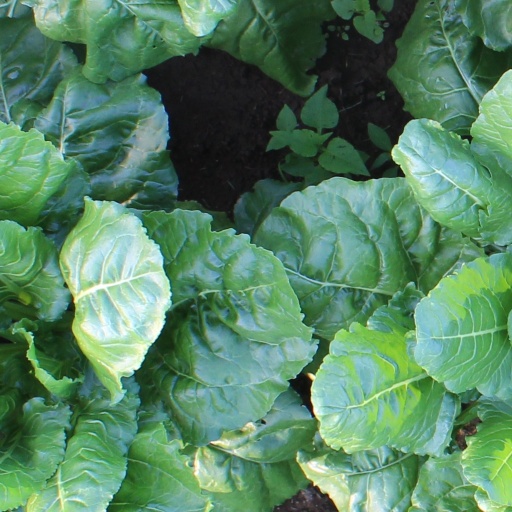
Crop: sugar beet